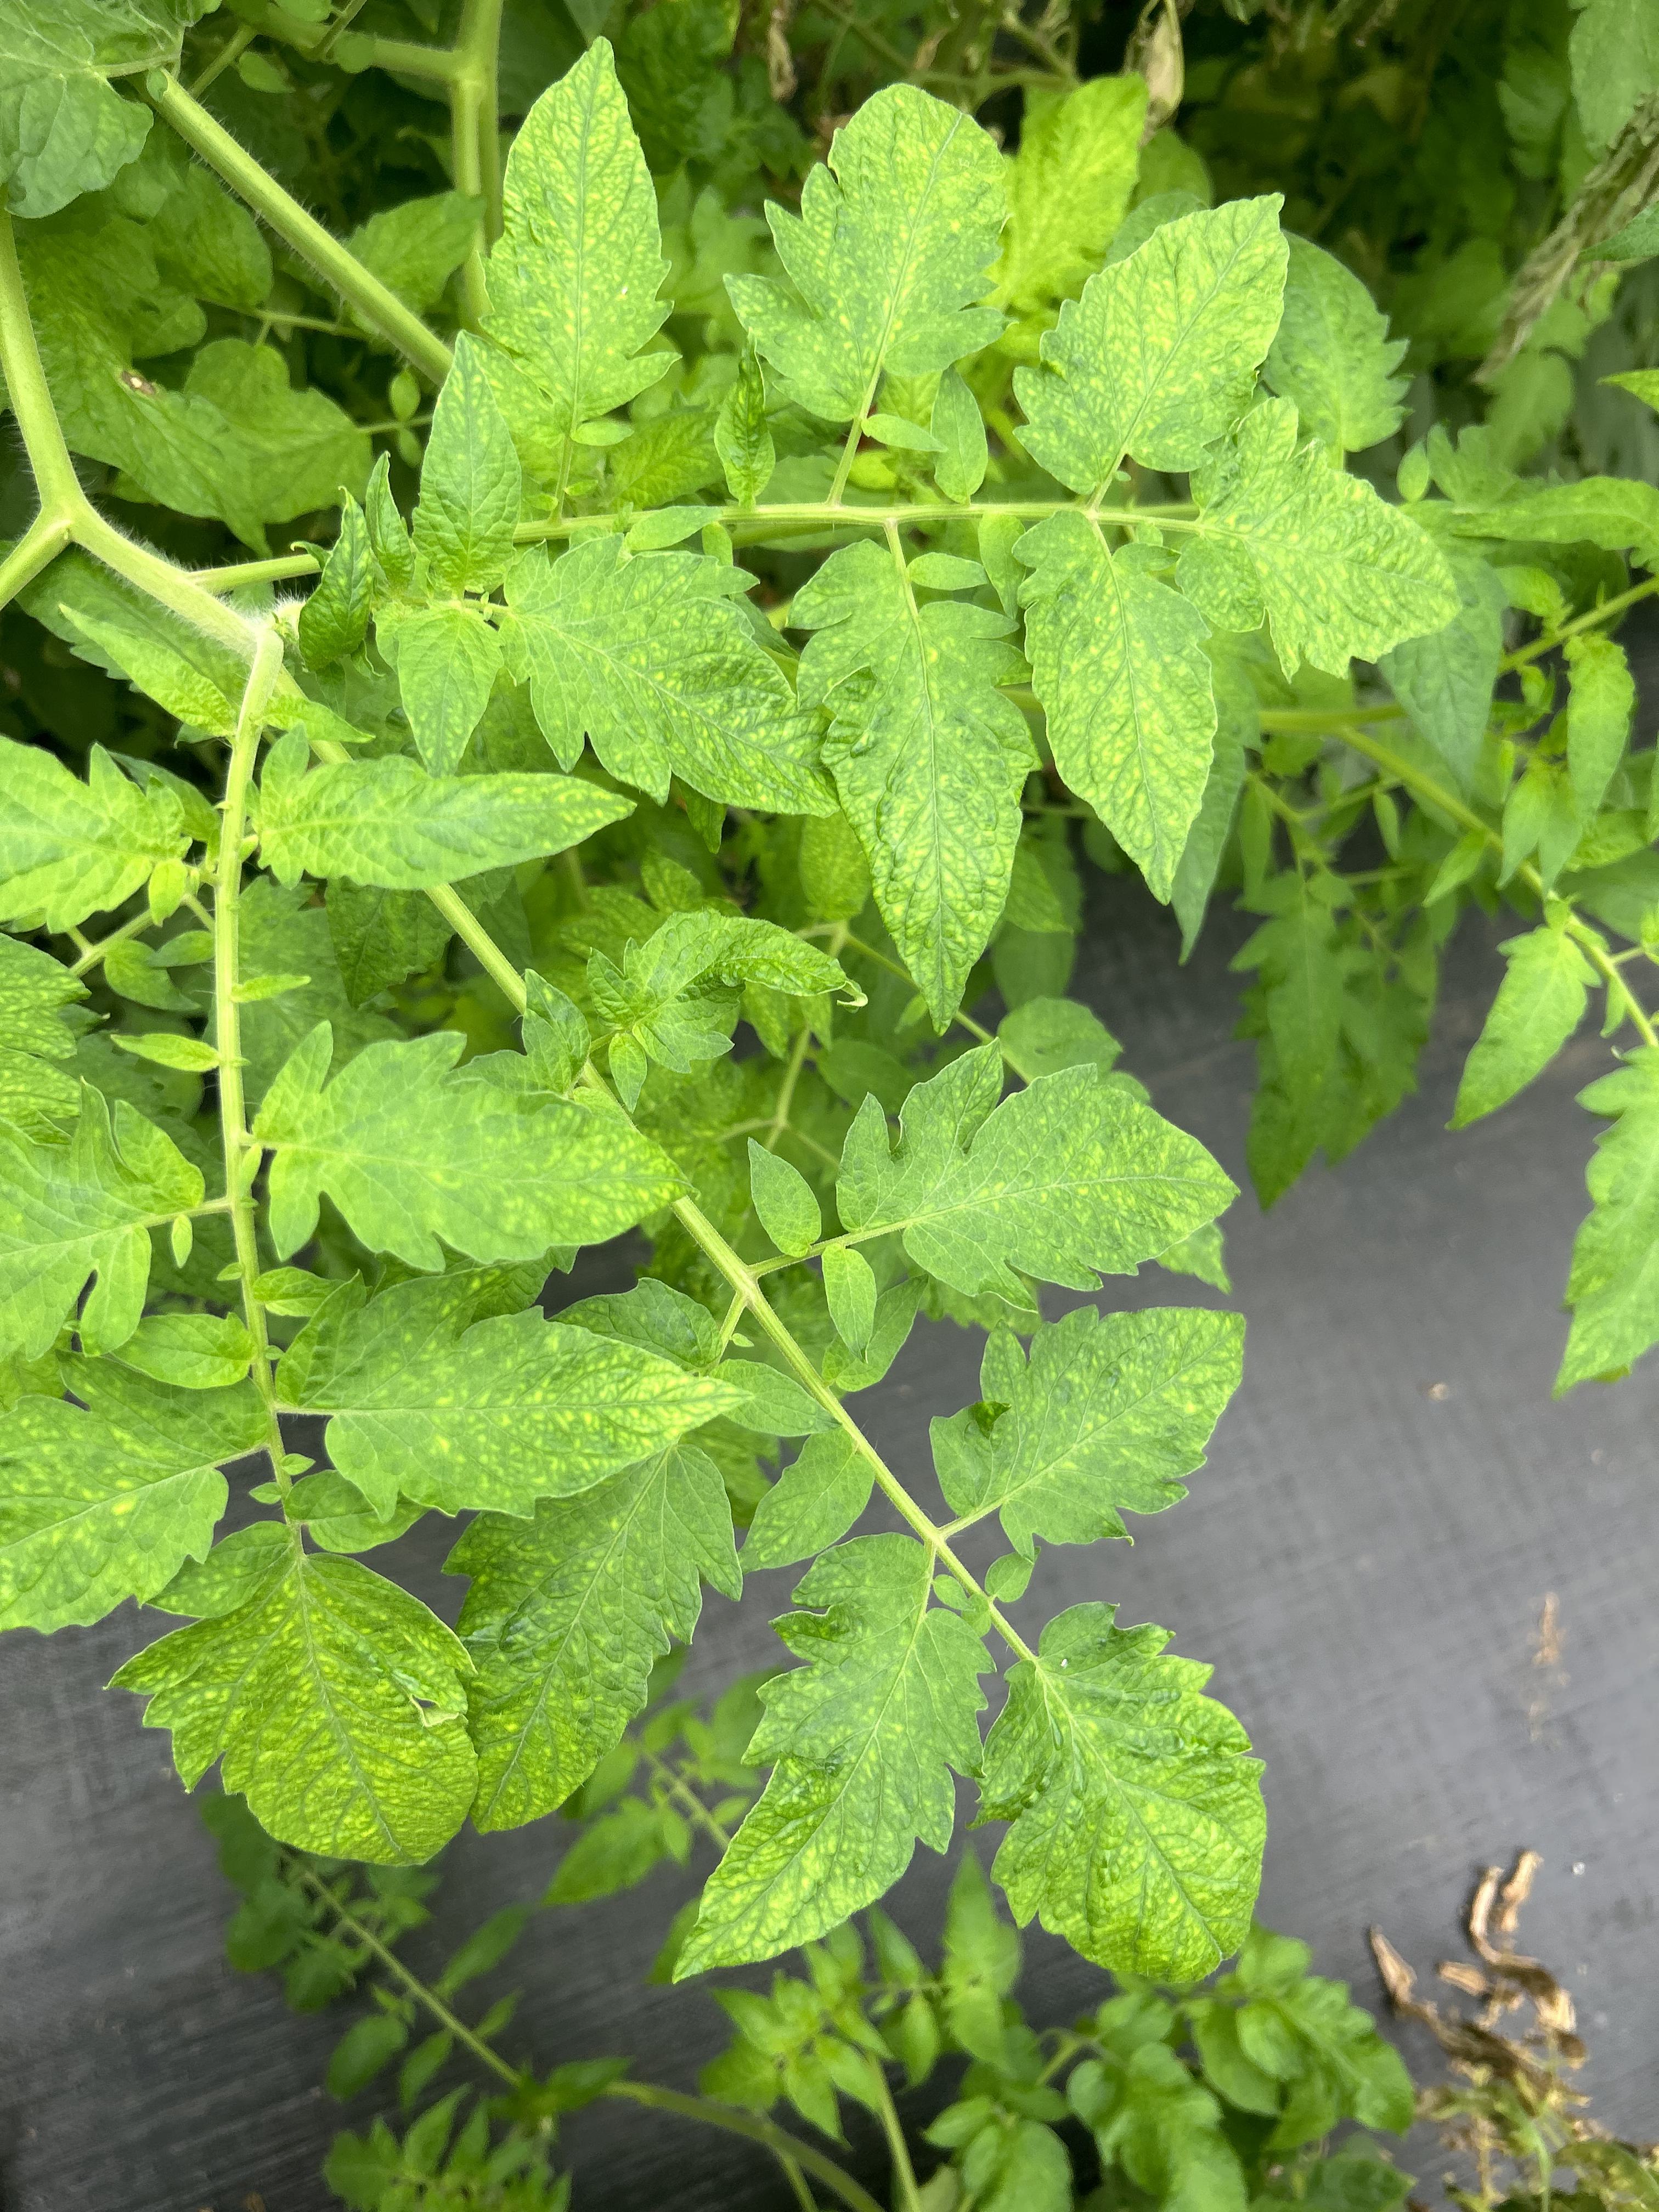
Disease: Viral